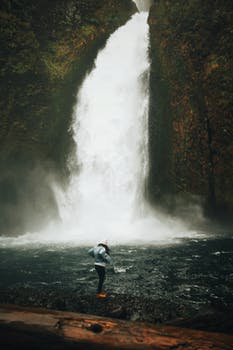
Label: No Watermark